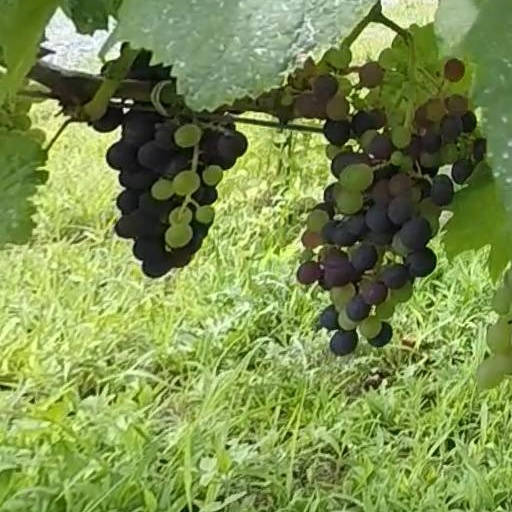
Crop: grape